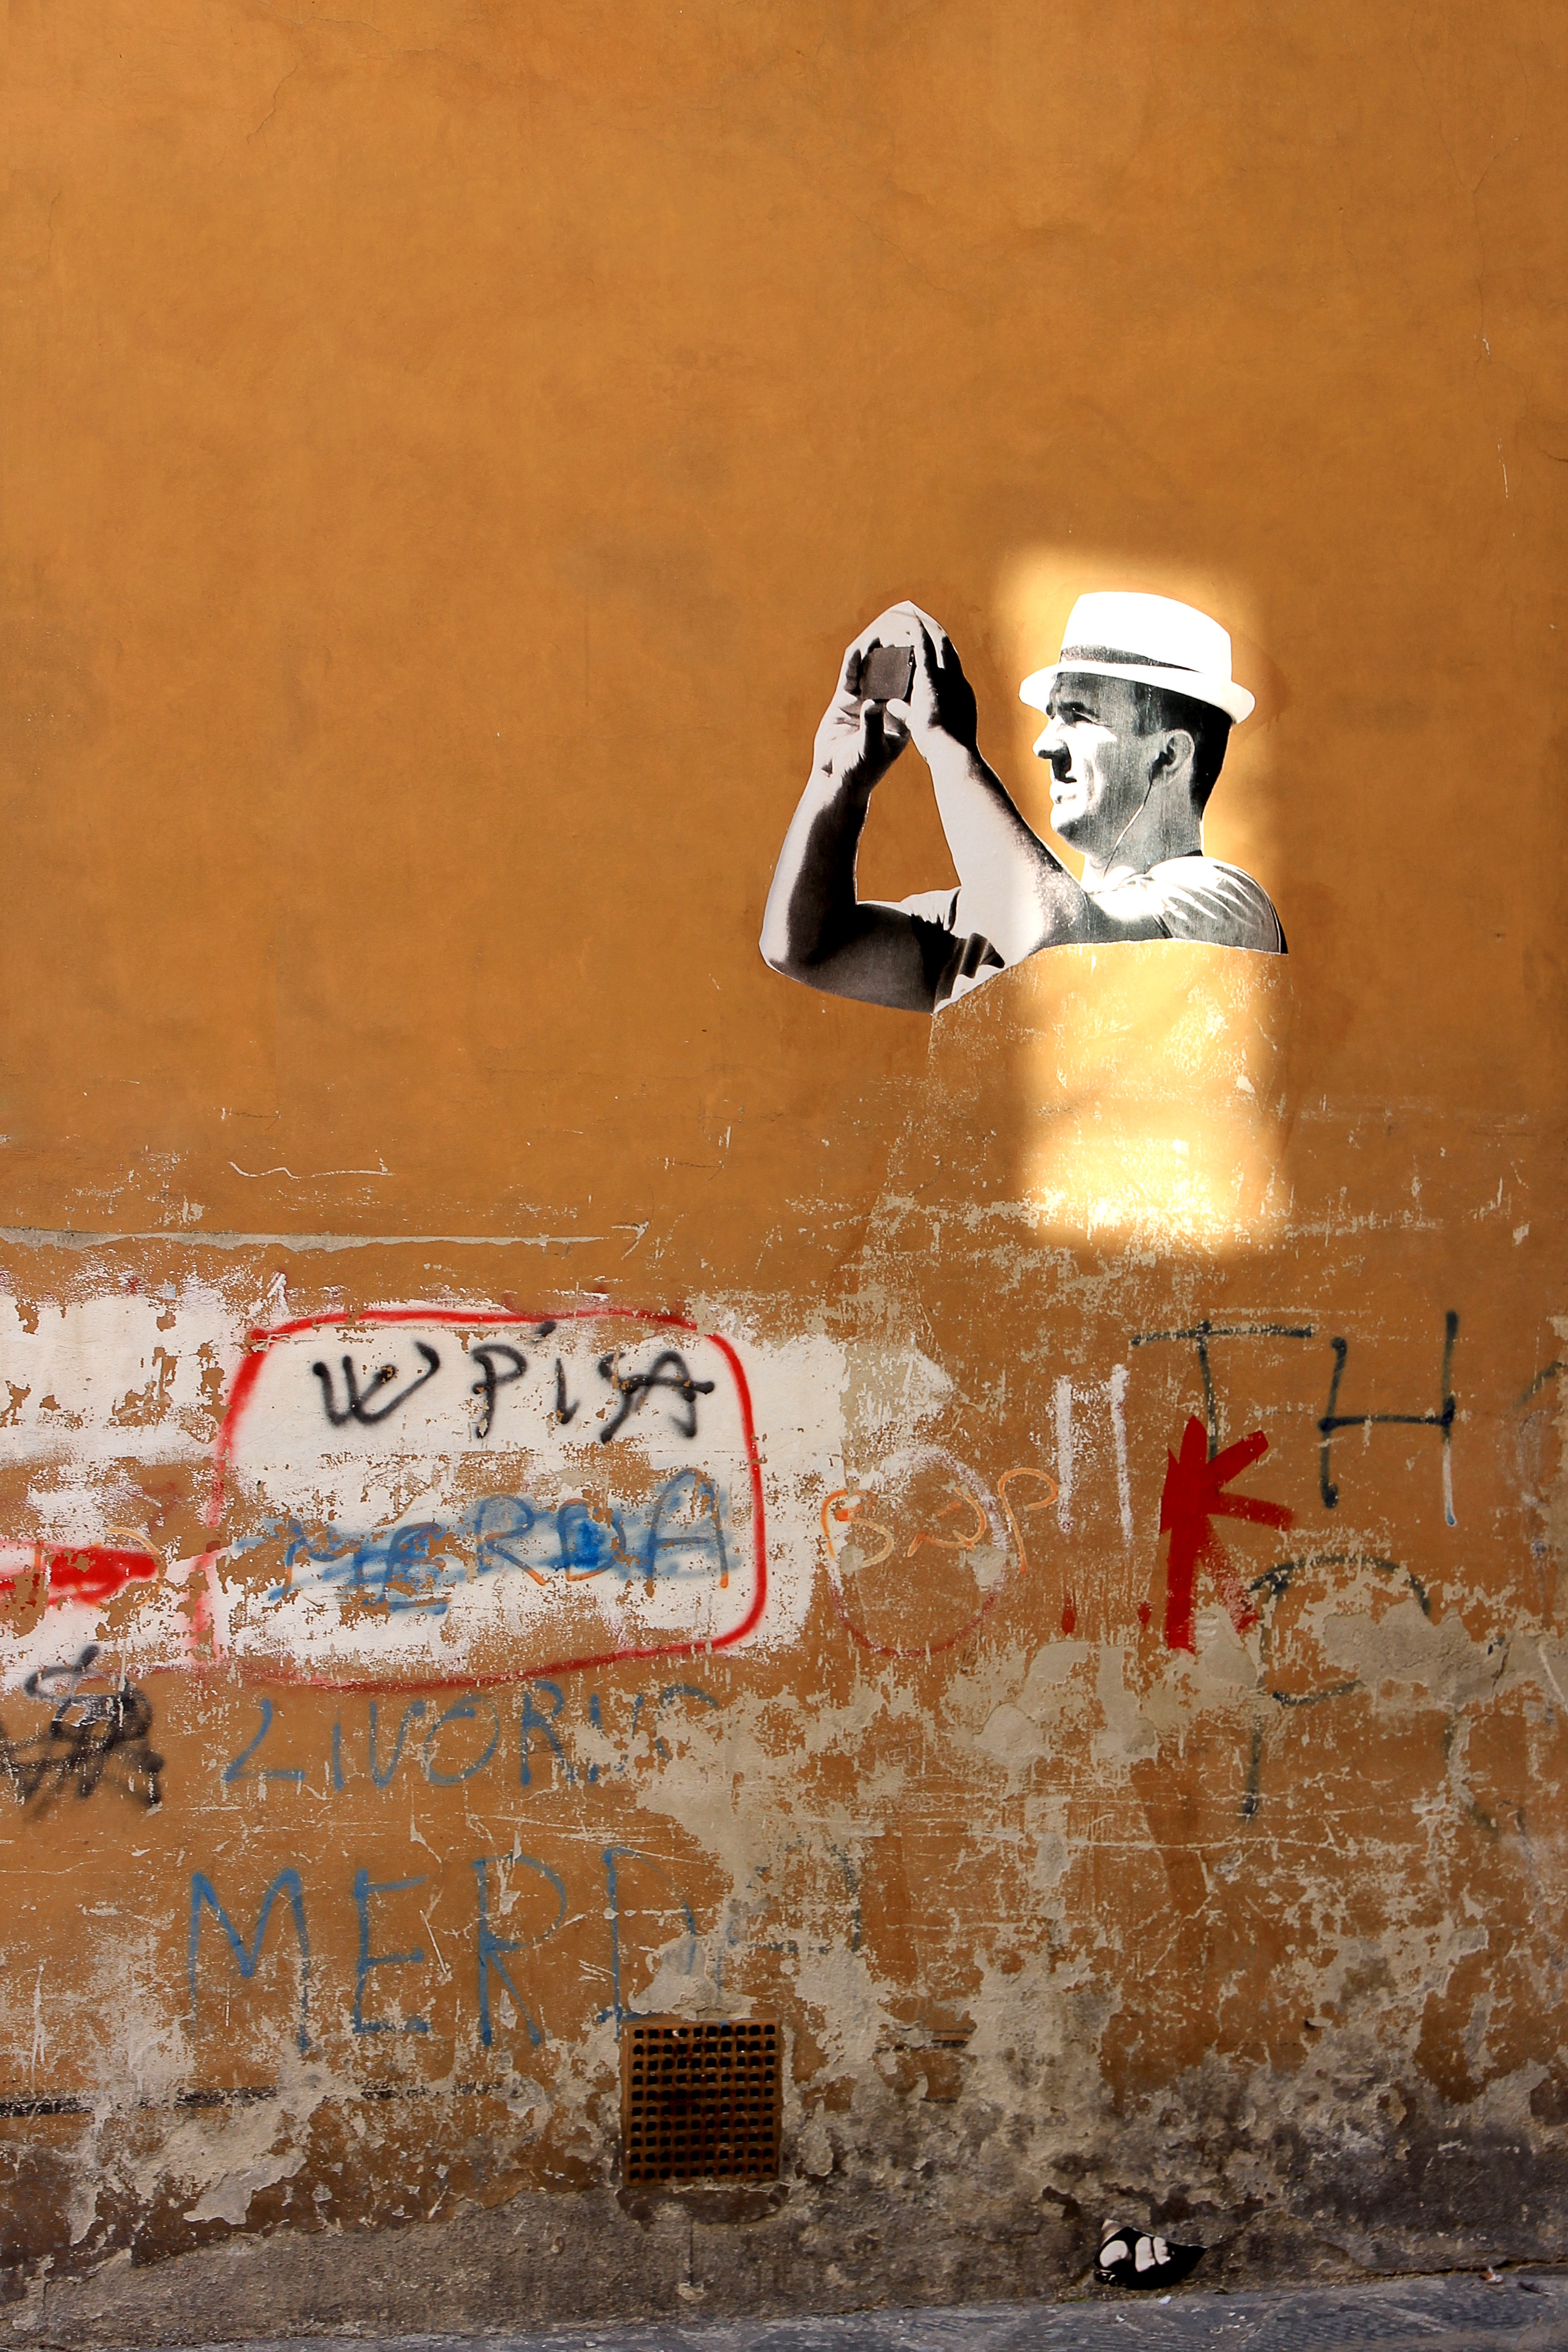
wall, red, color, graffiti, street art, art, mural, murals, graphically, hauswand, painted wall